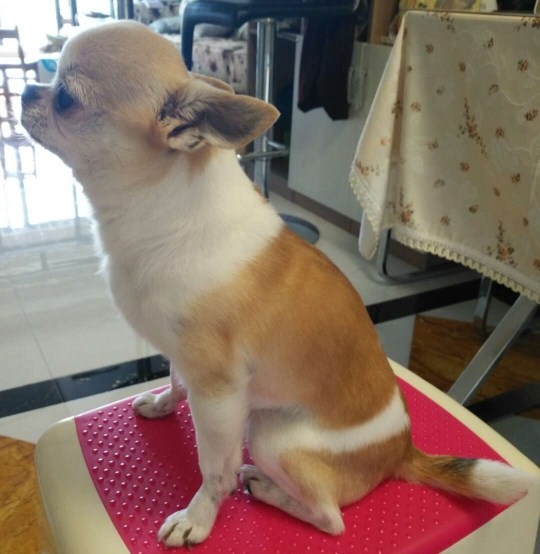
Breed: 420-n000124-Chihuahua